Transportation in Dallas

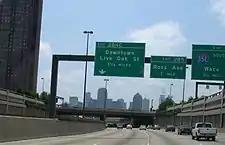
North Central Expressway southbound towards downtown Dallas

The city of Dallas is at the confluence of a large number of major interstate highways—Interstates 20, 30, 35E, and 45 all run through the city. The city's freeway system, as it has no major geographical inhibitors surrounding it, is set up in the popular hub-and-spoke system, much like a wagon wheel. The center of the system is the downtown freeway loop, made up of Interstate 30 on the south, Interstate 35E on the west, Spur 366 on the north, and Interstate 345 on the east. (Interstate 345 is a short spur of Interstate 45 that connects Interstate 45 with US 75.) The next major freeway loop is the Interstate 635/20 Lyndon B. Johnson loop, and the outermost is the tolled President George Bush Turnpike. Inside these freeway loops are other partially limited-access and parkway-style loops including Loop 12 and Belt Line Road. Another beltway around the city is planned upwards of from downtown in Collin County. Radiating out of downtown as the spokes of the system are Interstates 30, 35E, and 45, US 75, US 175, Spur 366, the tolled Dallas North Tollway, and further out SH 114, US 80 and US 67. Other major highways within the city that do not serve primarily as spokes include SH 183 and Spur 408.